Tripura Sundari

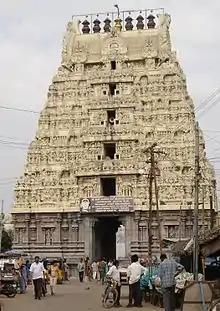
Kamakshi Amman Temple in Kanchipuram, Tamil Nadu, India (2005)

The Sri Yantra is a form of mystical diagram ("yantra") used in the Shri Vidya school of Hinduism. Comprising nine interlocking triangles, it embodies complex symbolism. Four upward triangles signify Shiva, while five downward triangles represent Shakti, encompassing the cosmic and human realms around a central point called the bindu. This configuration is sometimes termed the Navayoni Chakra.